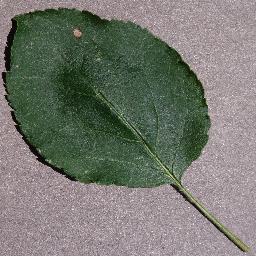
Label: Apple___Black_rot